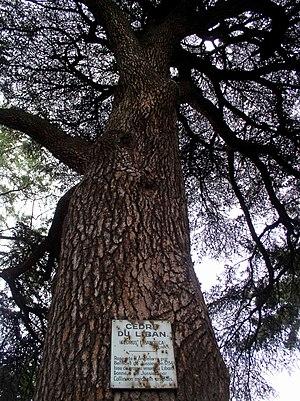
Cèdre du Liban dans le Jardin des Plantes de Paris. Plaque avec inscription: Cedre du Liban (Cedrus Libanotica). Rapporté d'Angleterre par Bernard de Jussieu en 1734. Issu de graines venues du Liban. Donné à de Jussieu par Collison, médecin anglais.